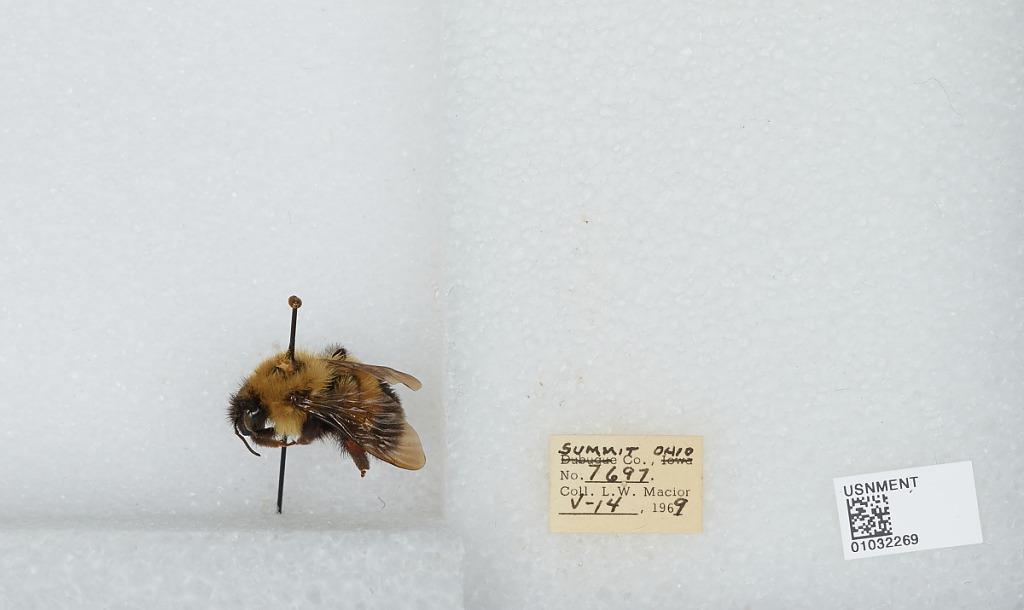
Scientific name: Bombus (Pyrobombus) vagans vagans Smith
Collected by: L. Macior
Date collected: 1969-5-14
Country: United States
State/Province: Ohio
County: Summit
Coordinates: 41.0917, -81.5594